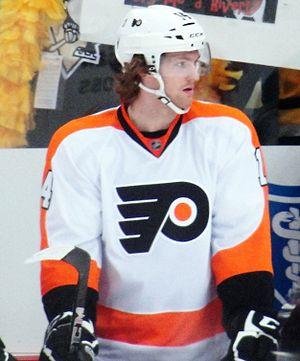
Sean Couturier est un joueur professionnel canadien de hockey sur glace. Il est le fils de Sylvain Couturier qui a été joueur professionnel de hockey.